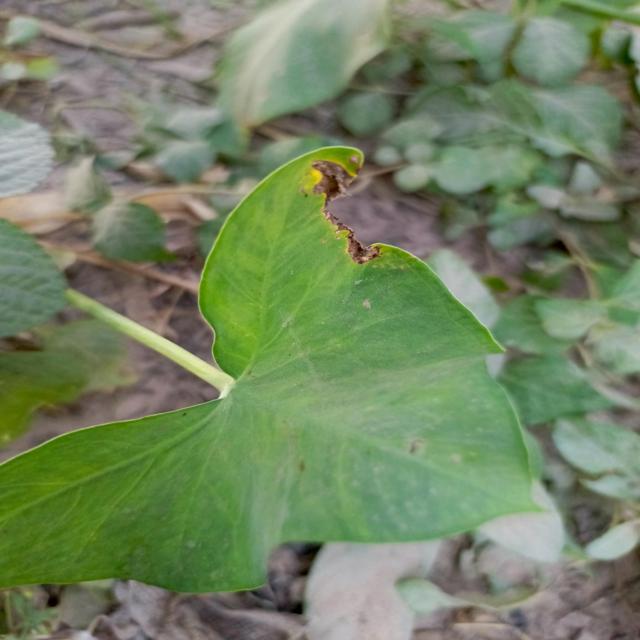
Label: Mid_Blight